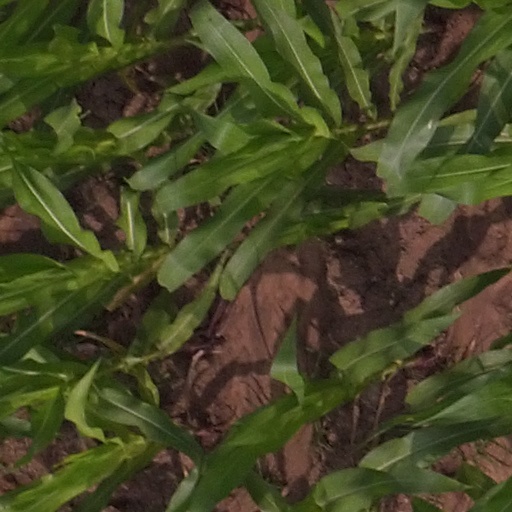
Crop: maize; corn